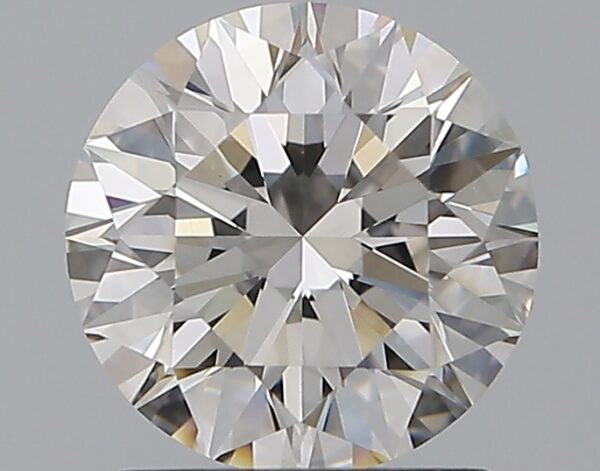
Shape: round
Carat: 1.29
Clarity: VS1
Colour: I
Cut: EX
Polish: EX
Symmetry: EX
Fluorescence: F
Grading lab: GIA
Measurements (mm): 6.9 x 6.94 x 4.34